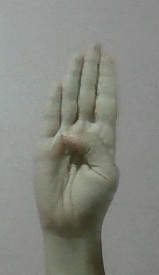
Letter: kaaf